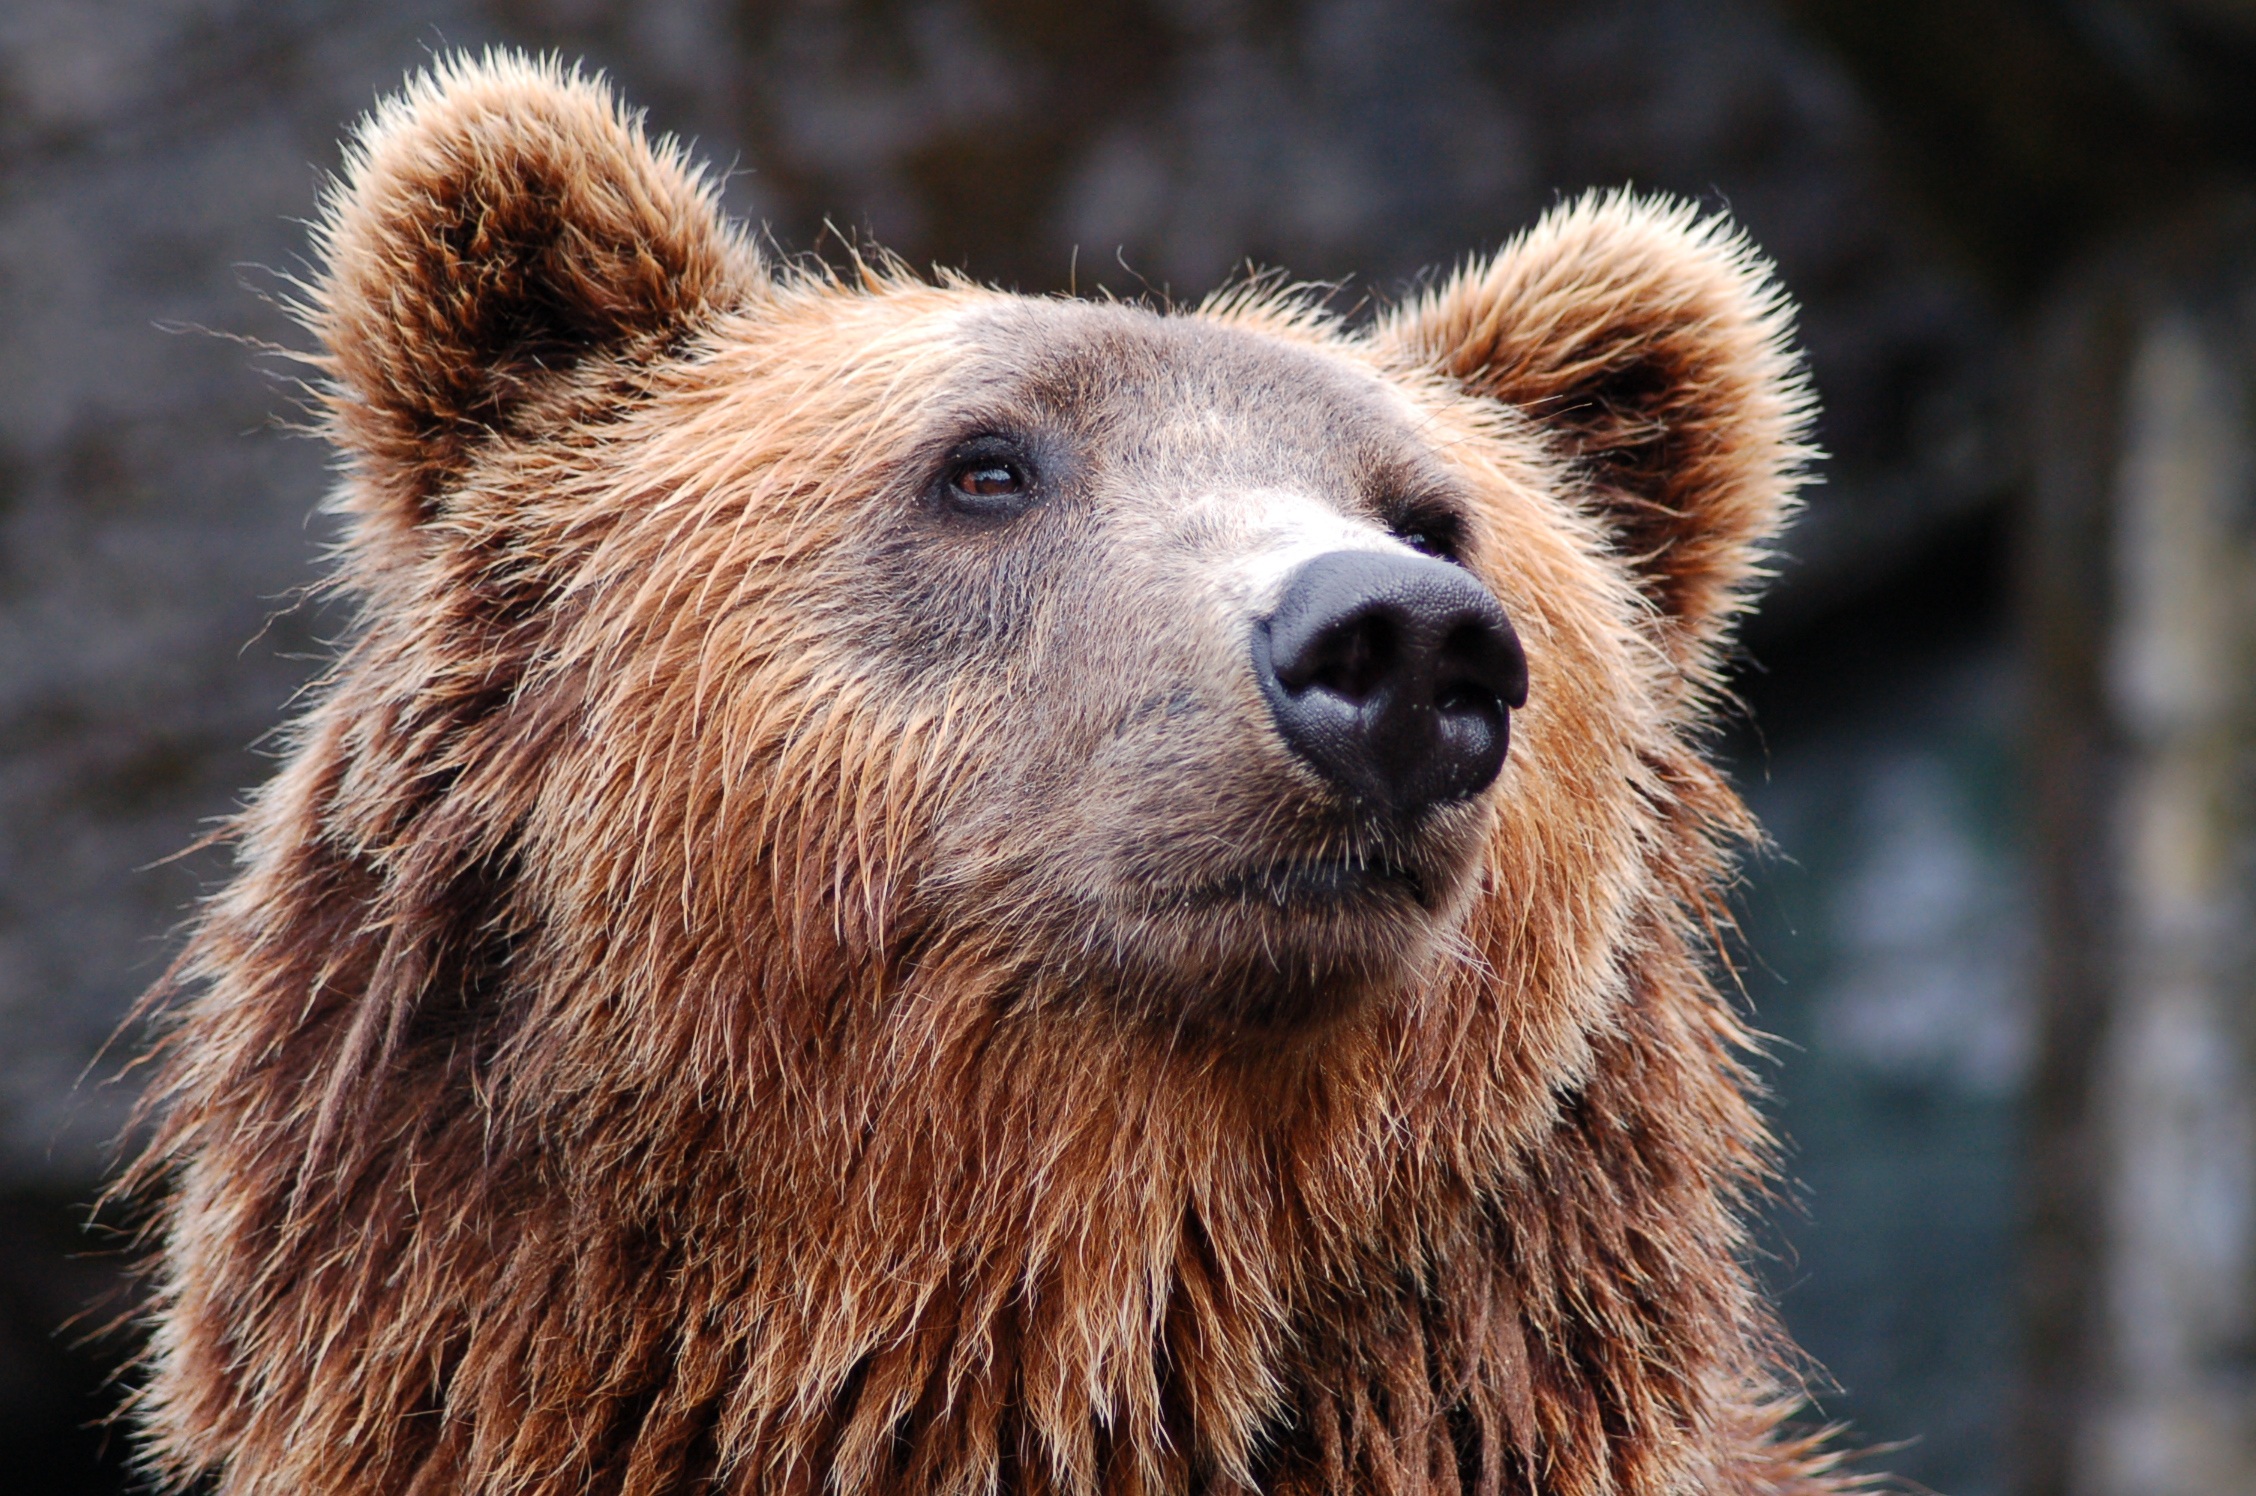
animal, bear, wildlife, zoo, mammal, fauna, brown bear, whiskers, snout, vertebrate, grizzly bear, carnivoran